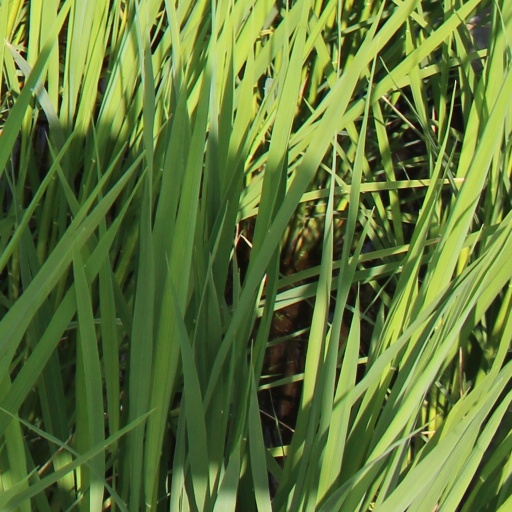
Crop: rice